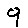
Label: 9